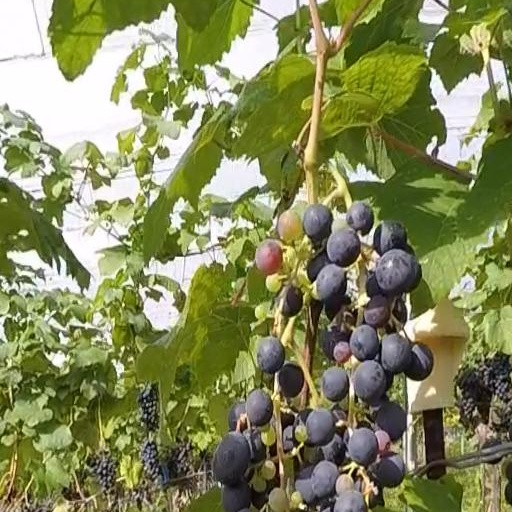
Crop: grape